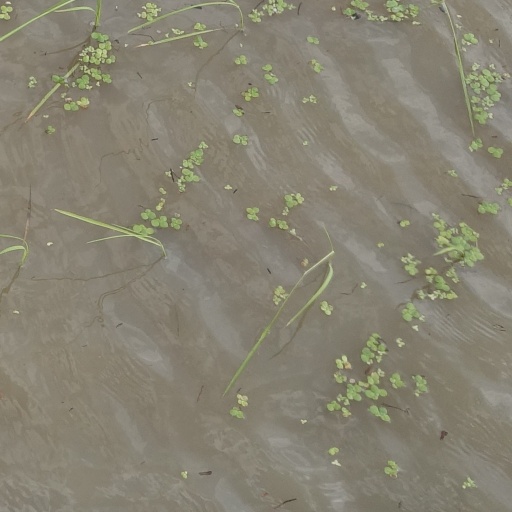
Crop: rice